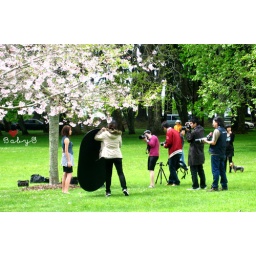
One tree hill 10 - by Victor